Tangerines (film)

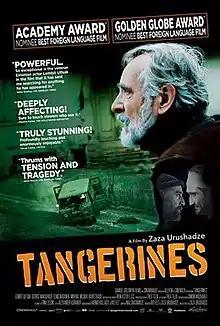
Film poster

Tangerines ( "Mandarinebi") is a 2013 Estonian-Georgian film written, produced, and directed by Zaza Urushadze. Set during the 1992–1993 War in Abkhazia, the film's themes span conflict and war, reconciliation, and pacifism. It was filmed in Guria, Georgia.